Terrorism in New Zealand

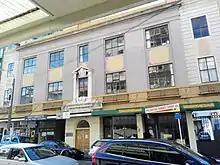
Wellington Trades Hall

On 27 March 1984, a suitcase bomb was left in the foyer of the Trades Hall in Wellington. The Trades Hall was the headquarters of a number of trade unions and it is most commonly assumed that unions were the target of the bombing. Ernie Abbott, the building's caretaker, was killed when he attempted to move the suitcase, which is believed to have contained three sticks of gelignite triggered by a mercury switch. To this day, the perpetrator has never been identified. It was revealed in a 2019 episode of "Cold Case" that police had a prime suspect, a retired marine engineer with explosives expertise and anti-union attitudes; however the evidence was considered circumstantial and insufficient to lay charges.